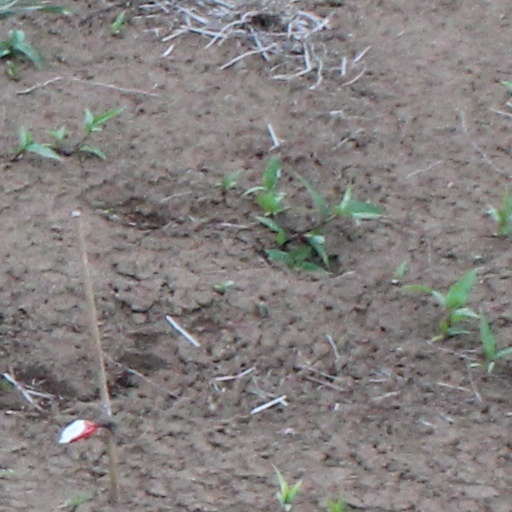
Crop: wheat